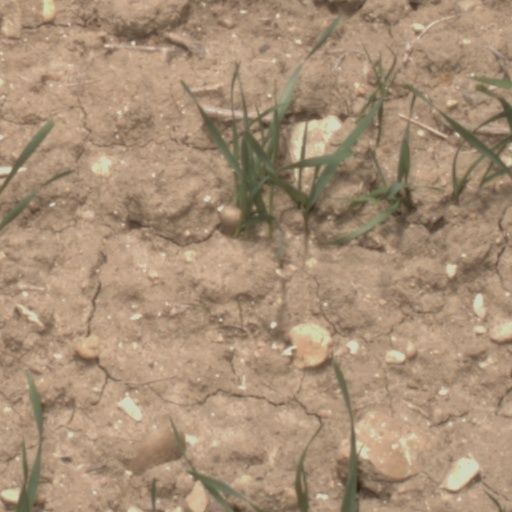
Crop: wheat